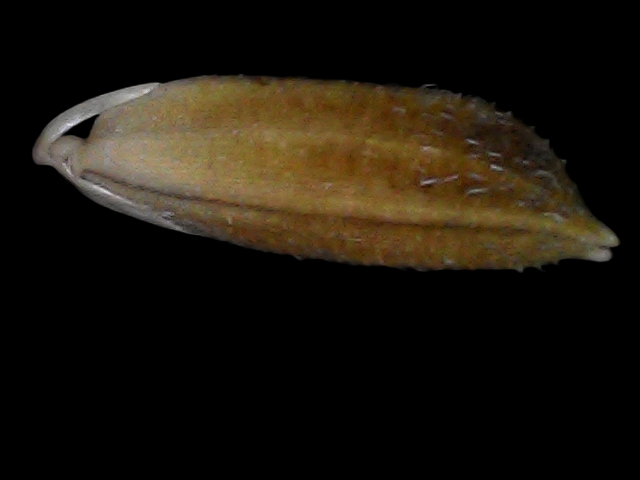
Rice variety: Bd56